Grand Canyon

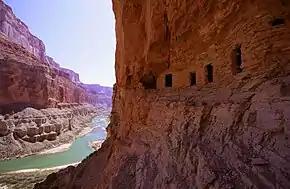
Ancestral Puebloan granaries at Nankoweap Creek

Groundwater forms when rain soaks down into the earth and reaches the water table. The composition of the earth in a given area determines its permeability, the ease with which water flows through it. Sand is more permeable than clay. Less permeable rock layers composed of clay can block the passage of water and are known as aquitards. More permeable areas of rock that hold and transport groundwater underground are known as aquifers. An area of water bounded by two aquitards is called a confined aquifer, while water below the surface and above an aquitard is called an unconfined aquifer.